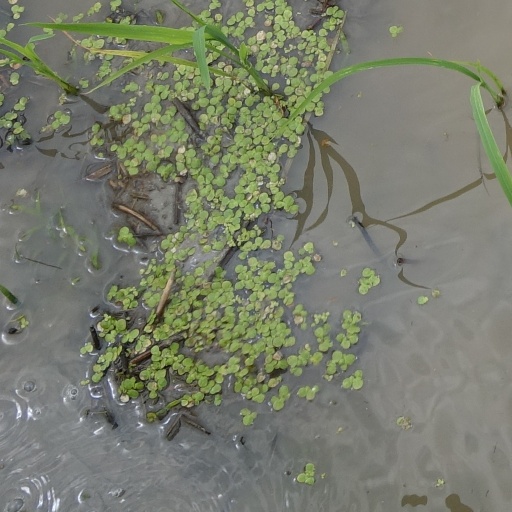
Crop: rice